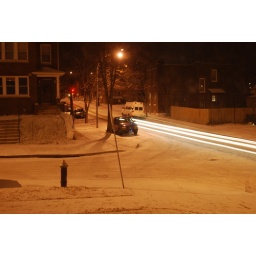
A car goes by our corner on a snowy night - shot through the front window